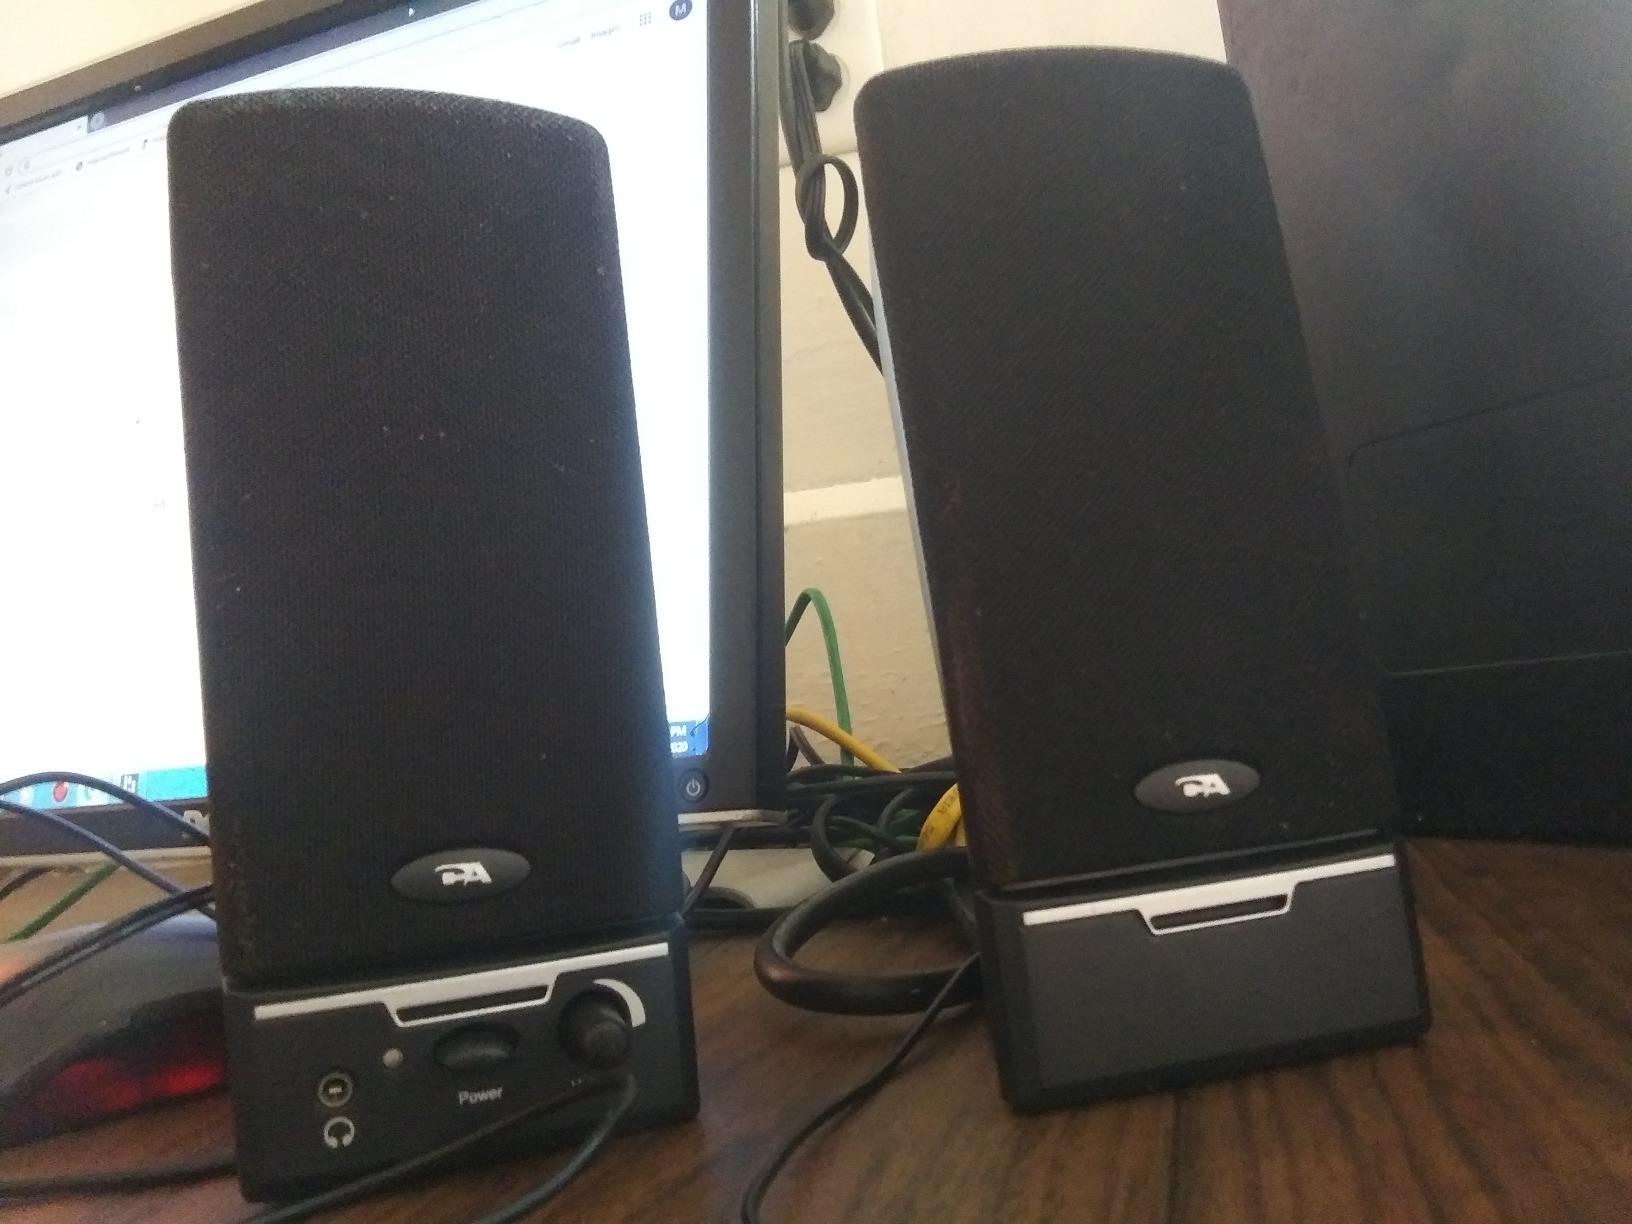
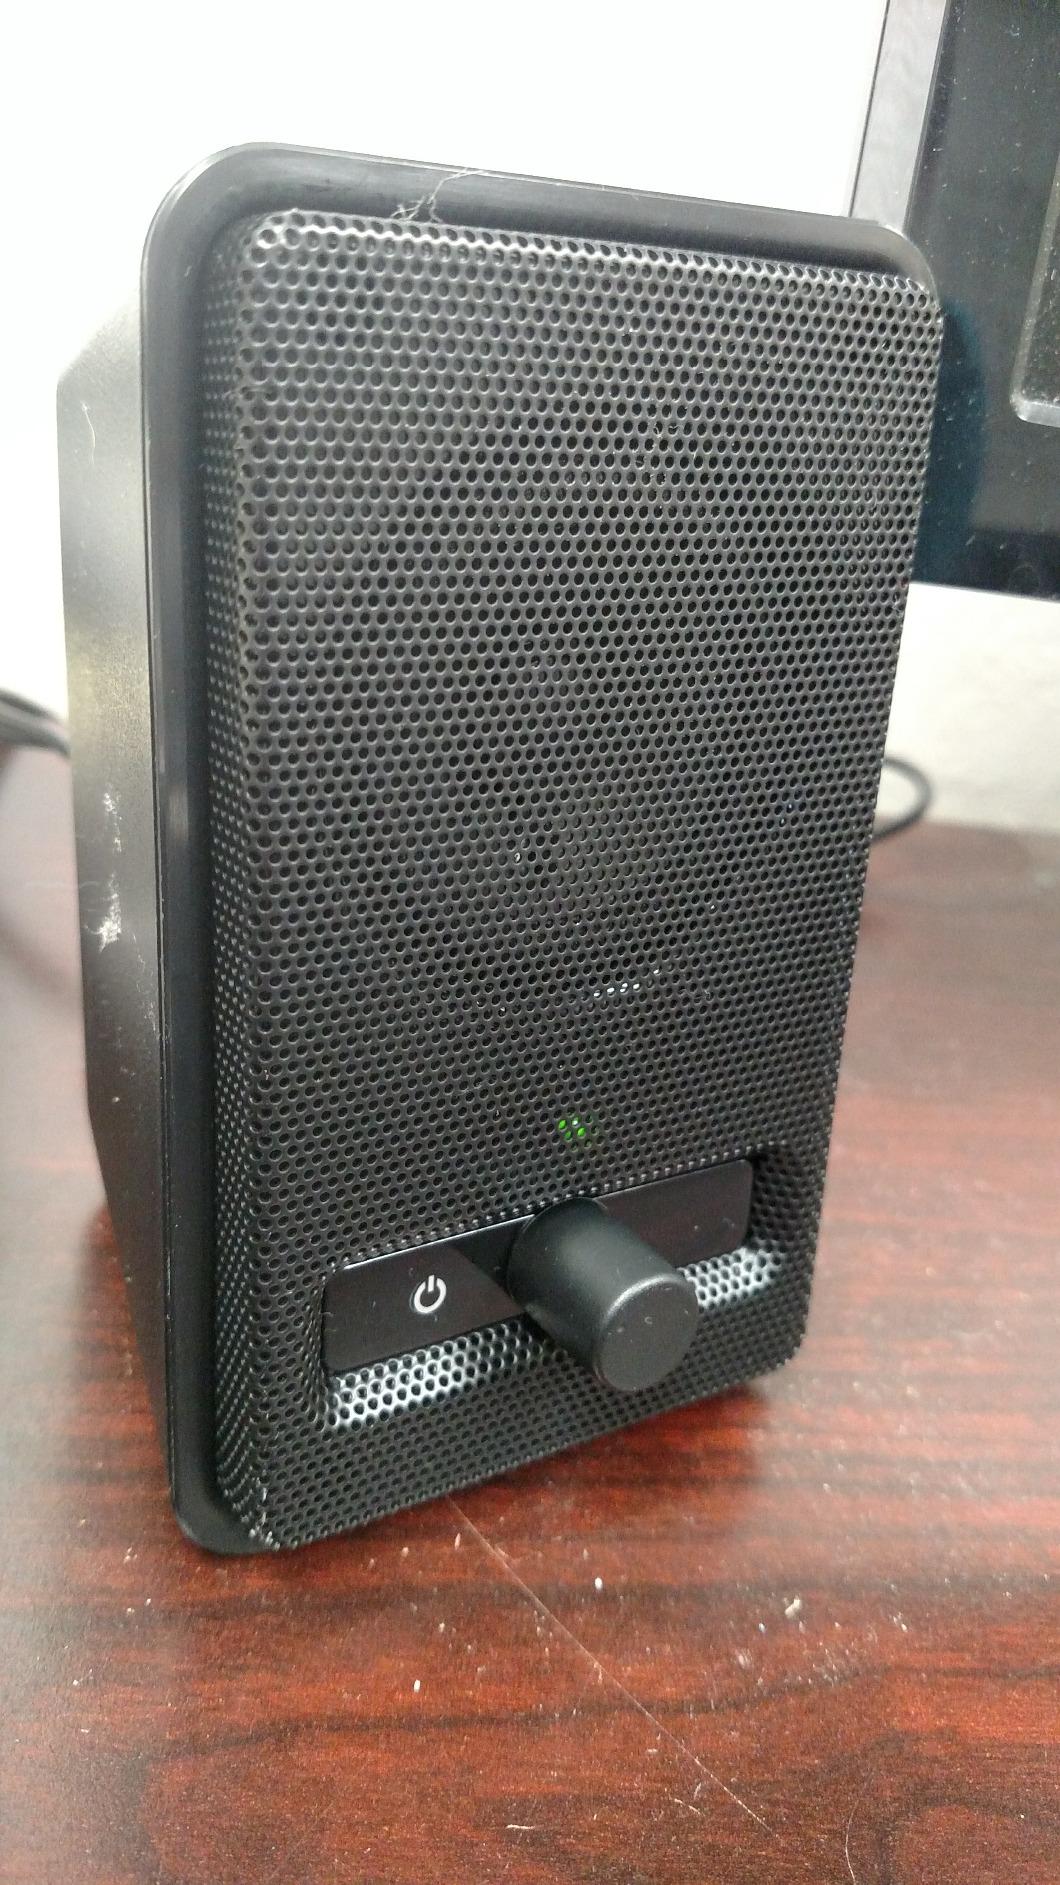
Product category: speaker
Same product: no